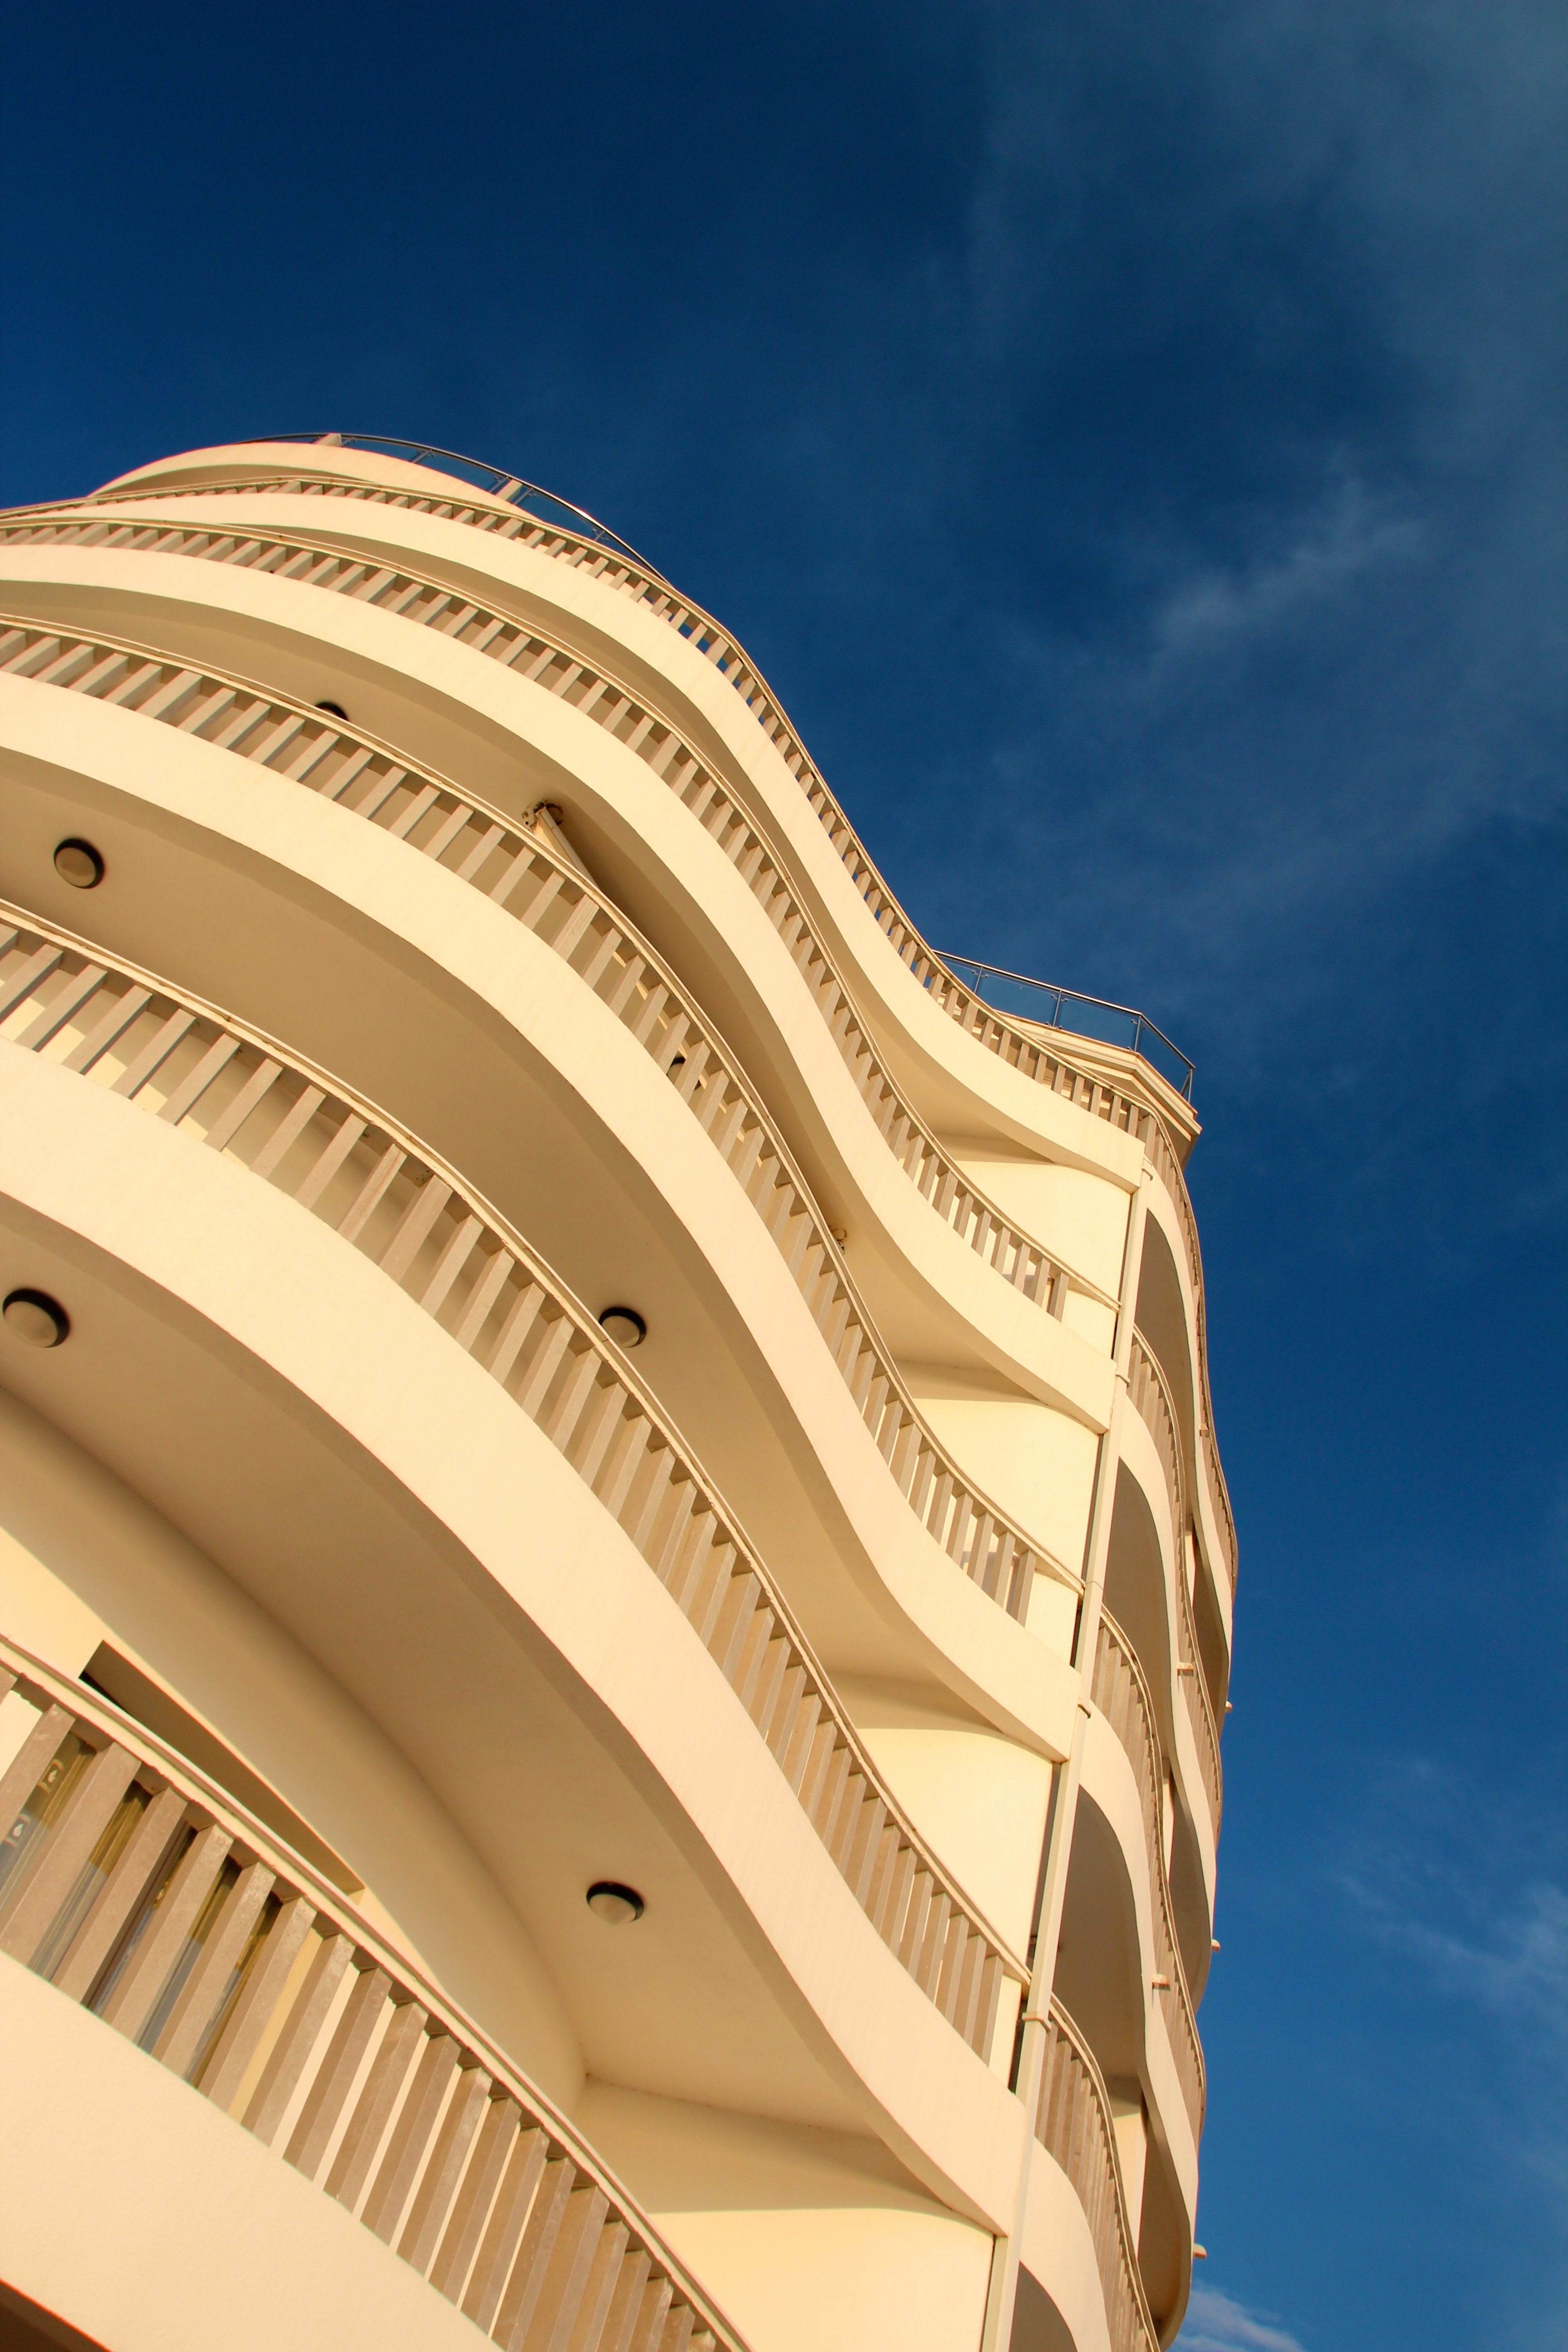
sea, architecture, structure, sky, sun, building, skyscraper, tower, holiday, landmark, facade, tourism, hotels